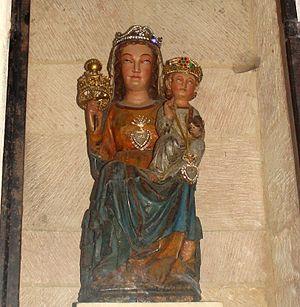
Vierge à l'enfant, statuette ancienne en bois peint, intérieur de la chapelle N.D. de la Galline, à la Nerthe (Marseille, 16e arr.). L'enfant Jésus porte sur son bras gauche une poule (""galino"" en provençal), d'où le nom de la chapelle."
La chapelle Notre-Dame-de-la-Galline est une chapelle située au lieudit la Nerthe, dans le 16ᵉ arrondissement de Marseille.
Les Riaux est un quartier du 16ᵉ arrondissement de Marseille situé dans le VIIIᵉ secteur dans la partie nord de la ville. Il est parfois considéré comme l'un des quartiers de L'Estaque, comme l'Estaque Plage, l'Estaque Gare et les Hauts de l'Estaque. Le secteur des Riaux est en limite du terroir Marseillais, juste avant le Rove. Ce secteur est doté d'un fort patrimoine industriel mais également d'un fort patrimoine culturel, en effet, sa position entre bord de mer et colline fit aussi le bonheur des peintres les plus illustres. Ainsi beaucoup de personnes l'appellent Estaque Riaux, alors que « Les Riaux » est un quartier administratif de Marseille, tout comme les trois autres quartiers du 16ᵉ, St André, St Henri et l'Estaque.